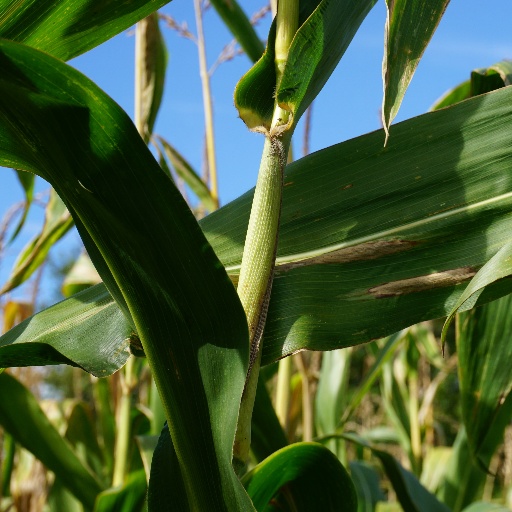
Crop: maize; corn